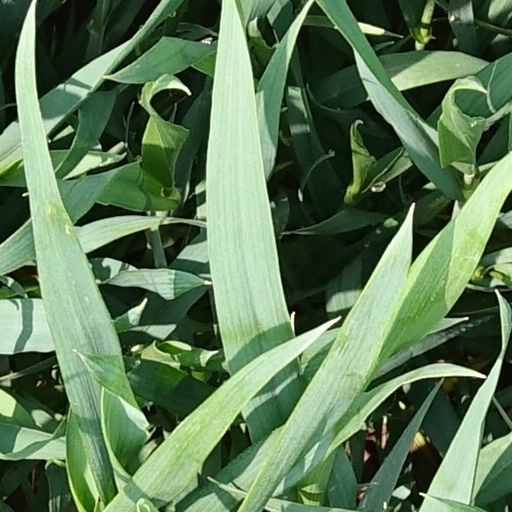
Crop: wheat